Akbash

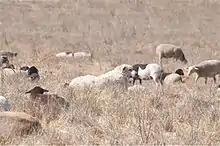
Guarding sheep in California

The Akbash is a traditional Turkish breed or type of flock guardian dog from western Anatolia. The word means 'white head', and thus distinguishes this dog from the Karabaş, or 'black head'. It was recognised by the Turkish Ministry of Agriculture and Rural Affairs in 2006; it is under the tutelage of the , the Turkish dog breed society, but is not recognised by the Fédération Cynologique Internationale.